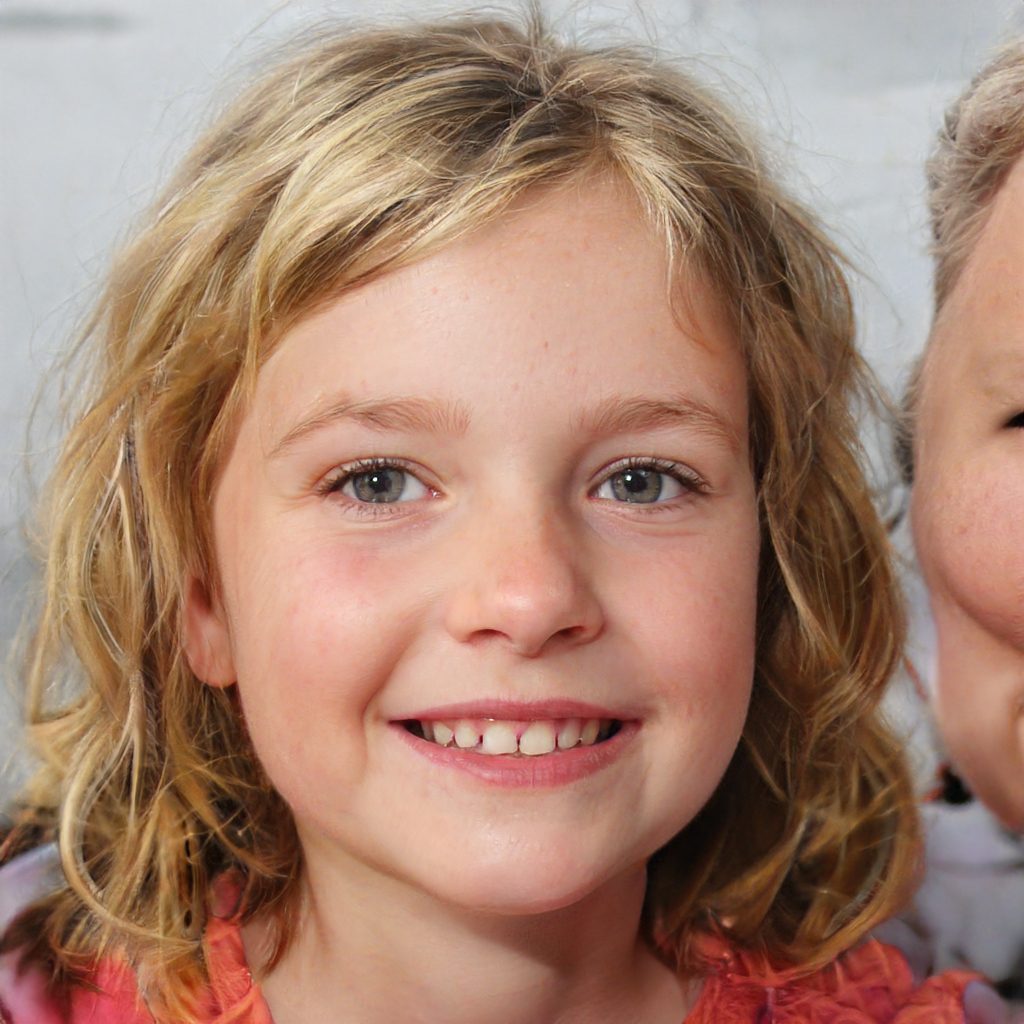
Gender: Female